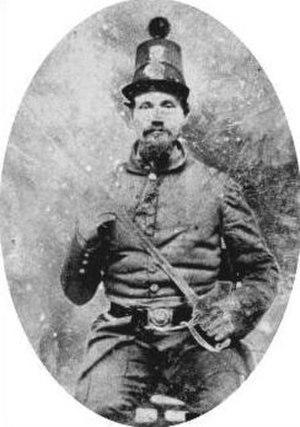
Turner Ashby, Jr. est un officier de cavalerie confédéré. Il a acquis une notoriété en tant que commandant de cavalerie de Thomas J. « Stonewall » Jackson, avec le grade de colonel, dans la vallée de la Shenandoah avant d'être tué lors de la bataille de Good's Farm. Bien qu'il soit mentionné en tant général et que son nom apparaisse dans les listes des généraux de la Confédération, sa nomination de brigadier général n'a jamais été confirmée par le sénat confédéré. Il meurt deux semaines après sa nomination et le sénat confédéré n'a pas agi pour confirmer la nomination pendant cette période.